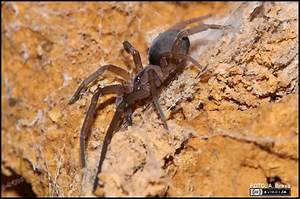
Label: spider